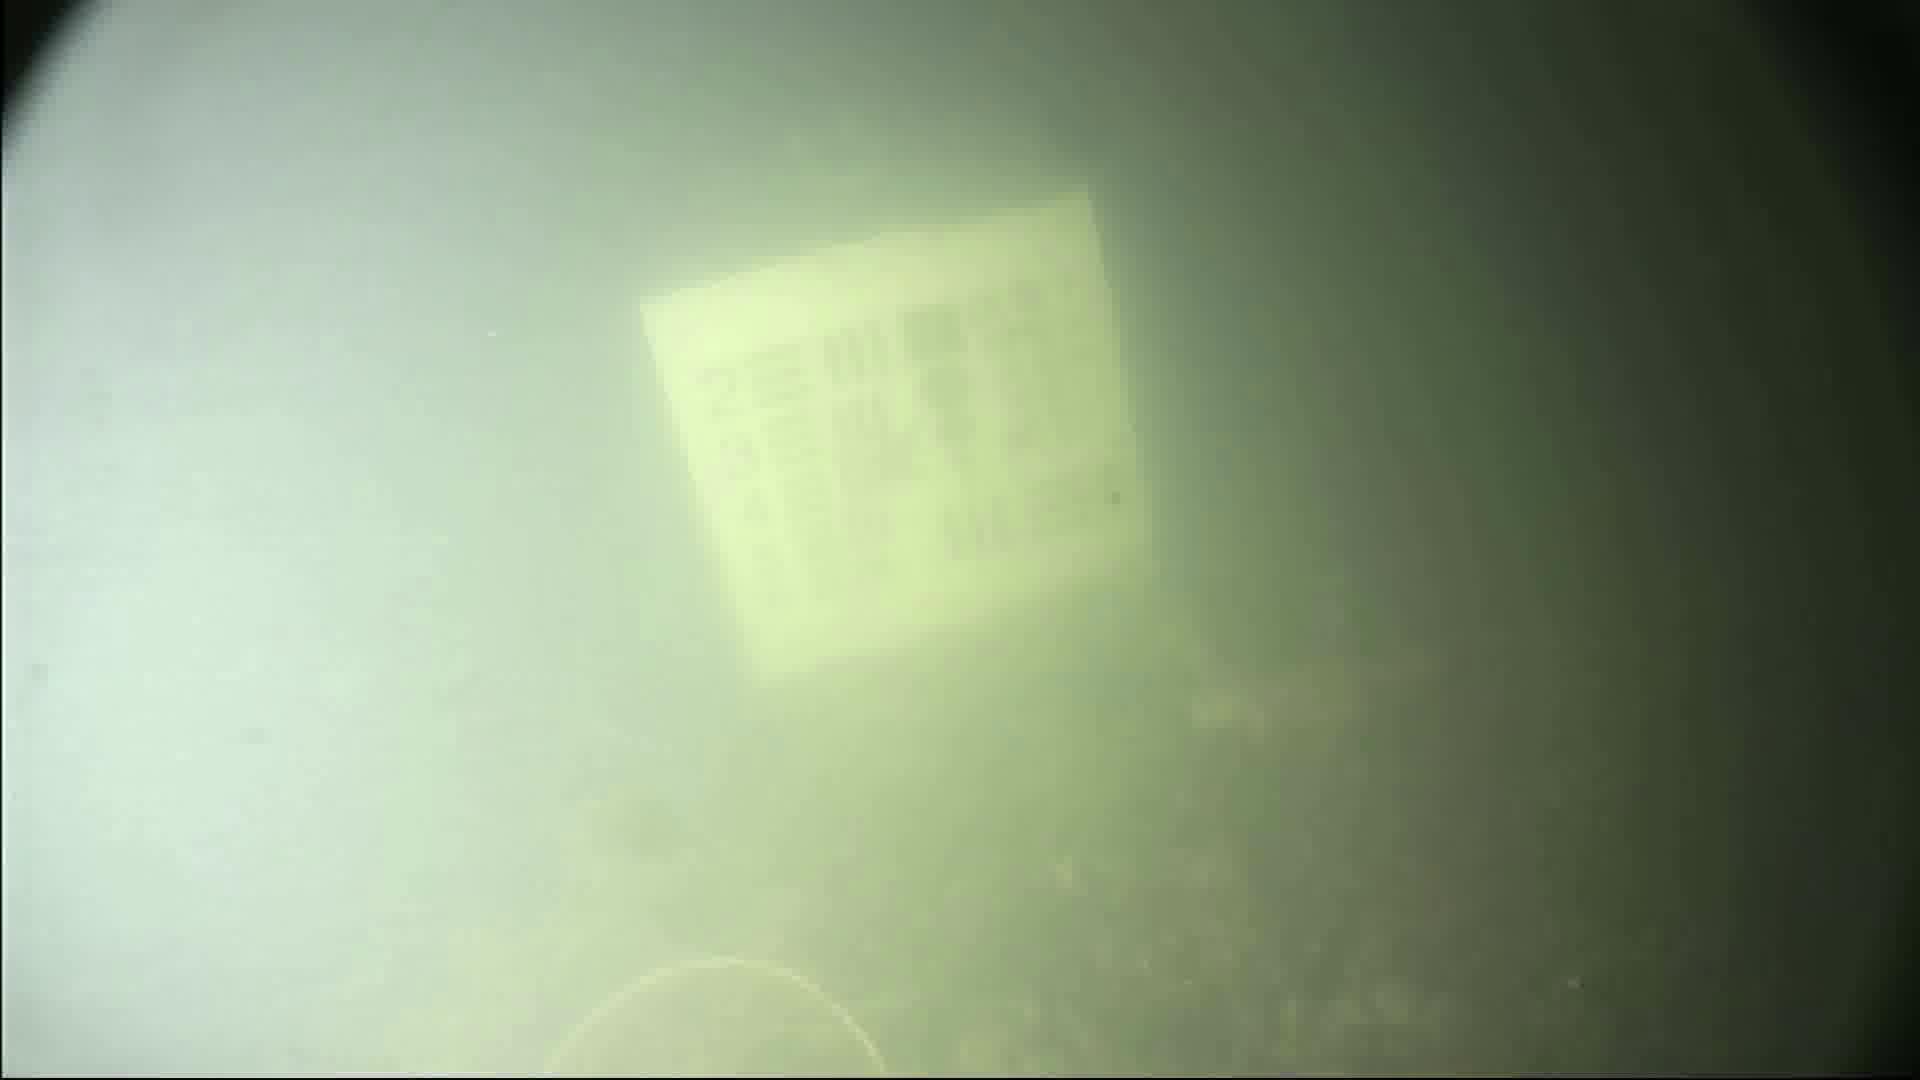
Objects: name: crab